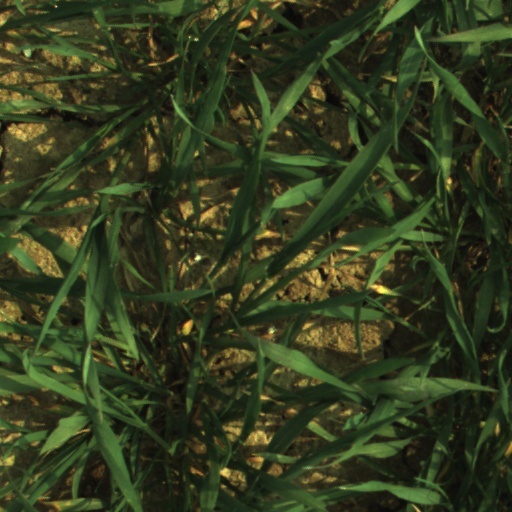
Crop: wheat